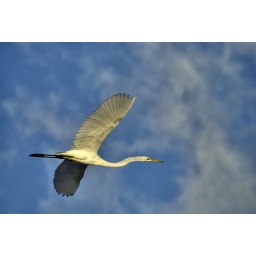
Majestic white bird seen flying overhead in Antigua